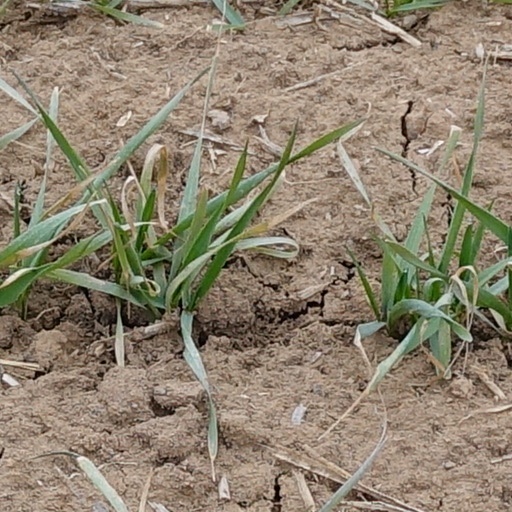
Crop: wheat